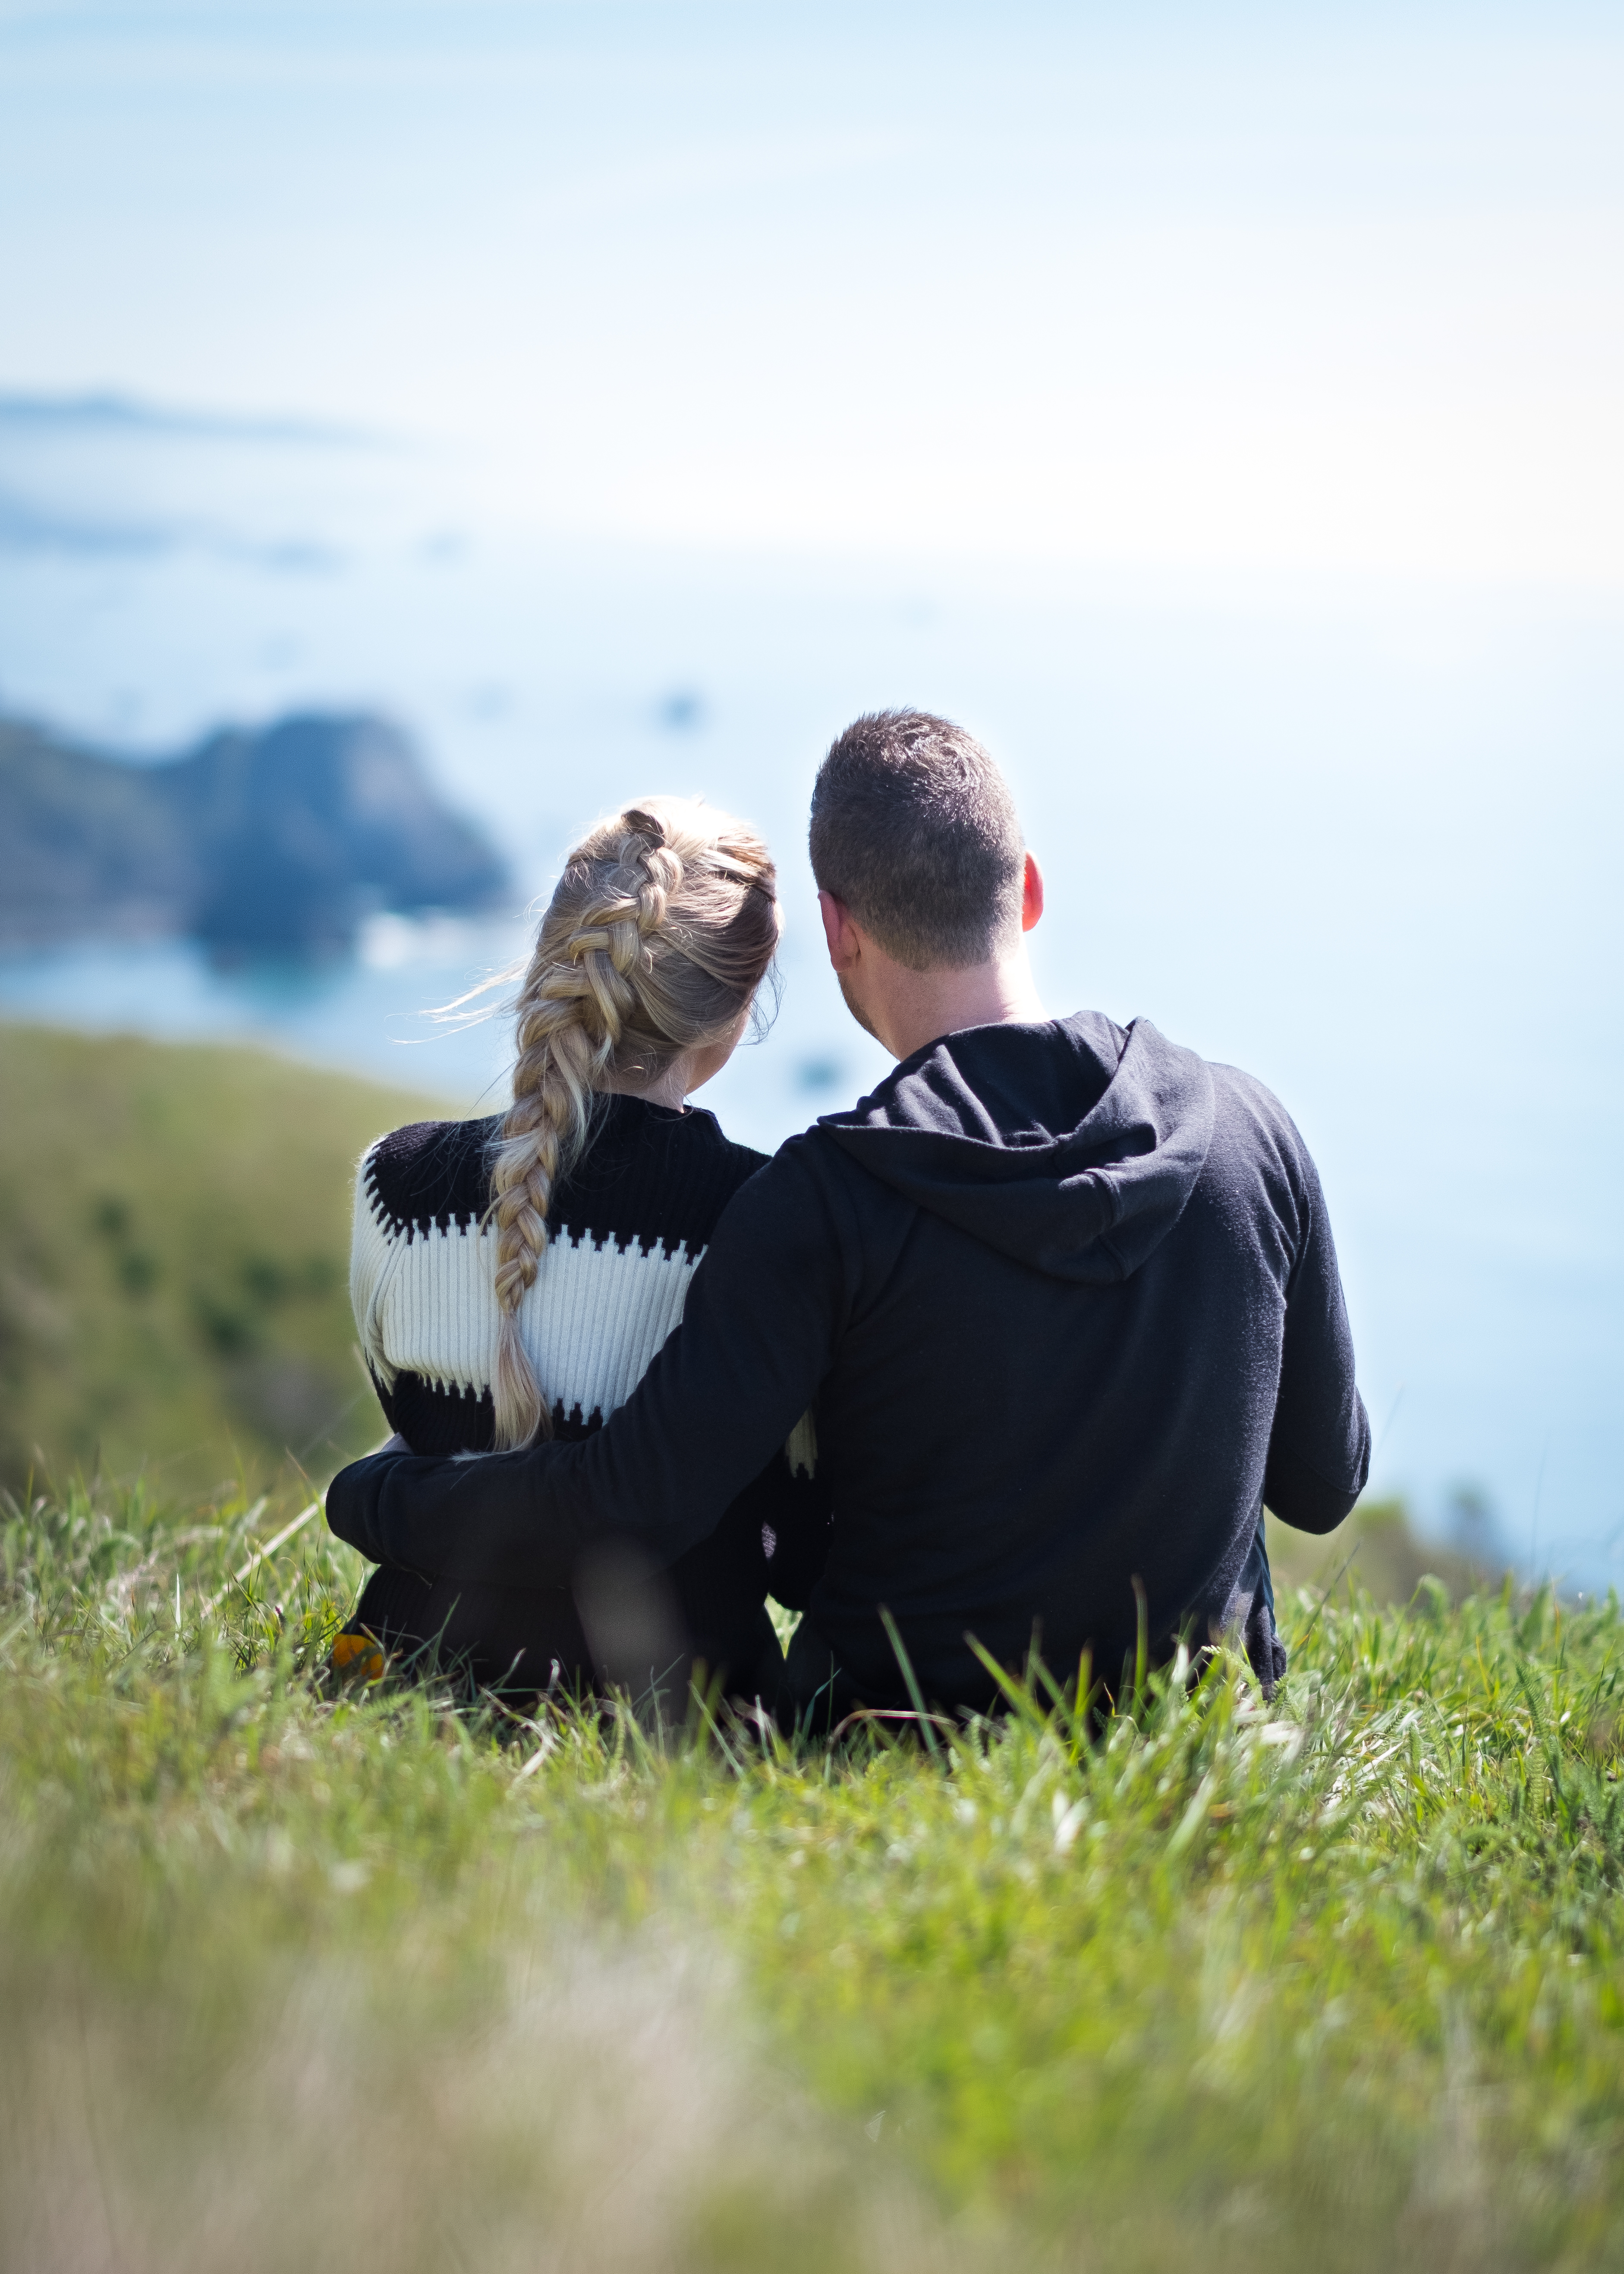
People in nature, photograph, bird, grassland, grass, photography, bird of prey, wildlife, love, happy, accipitriformes, vulture, meadow, hill, gesture, falconiformes, sea eagle, sitting, eagle, pasture